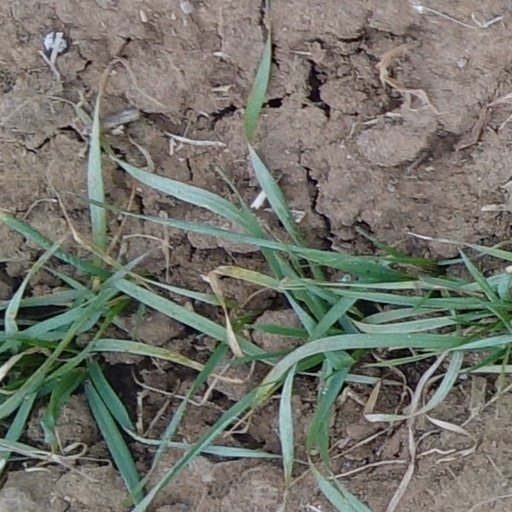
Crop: wheat